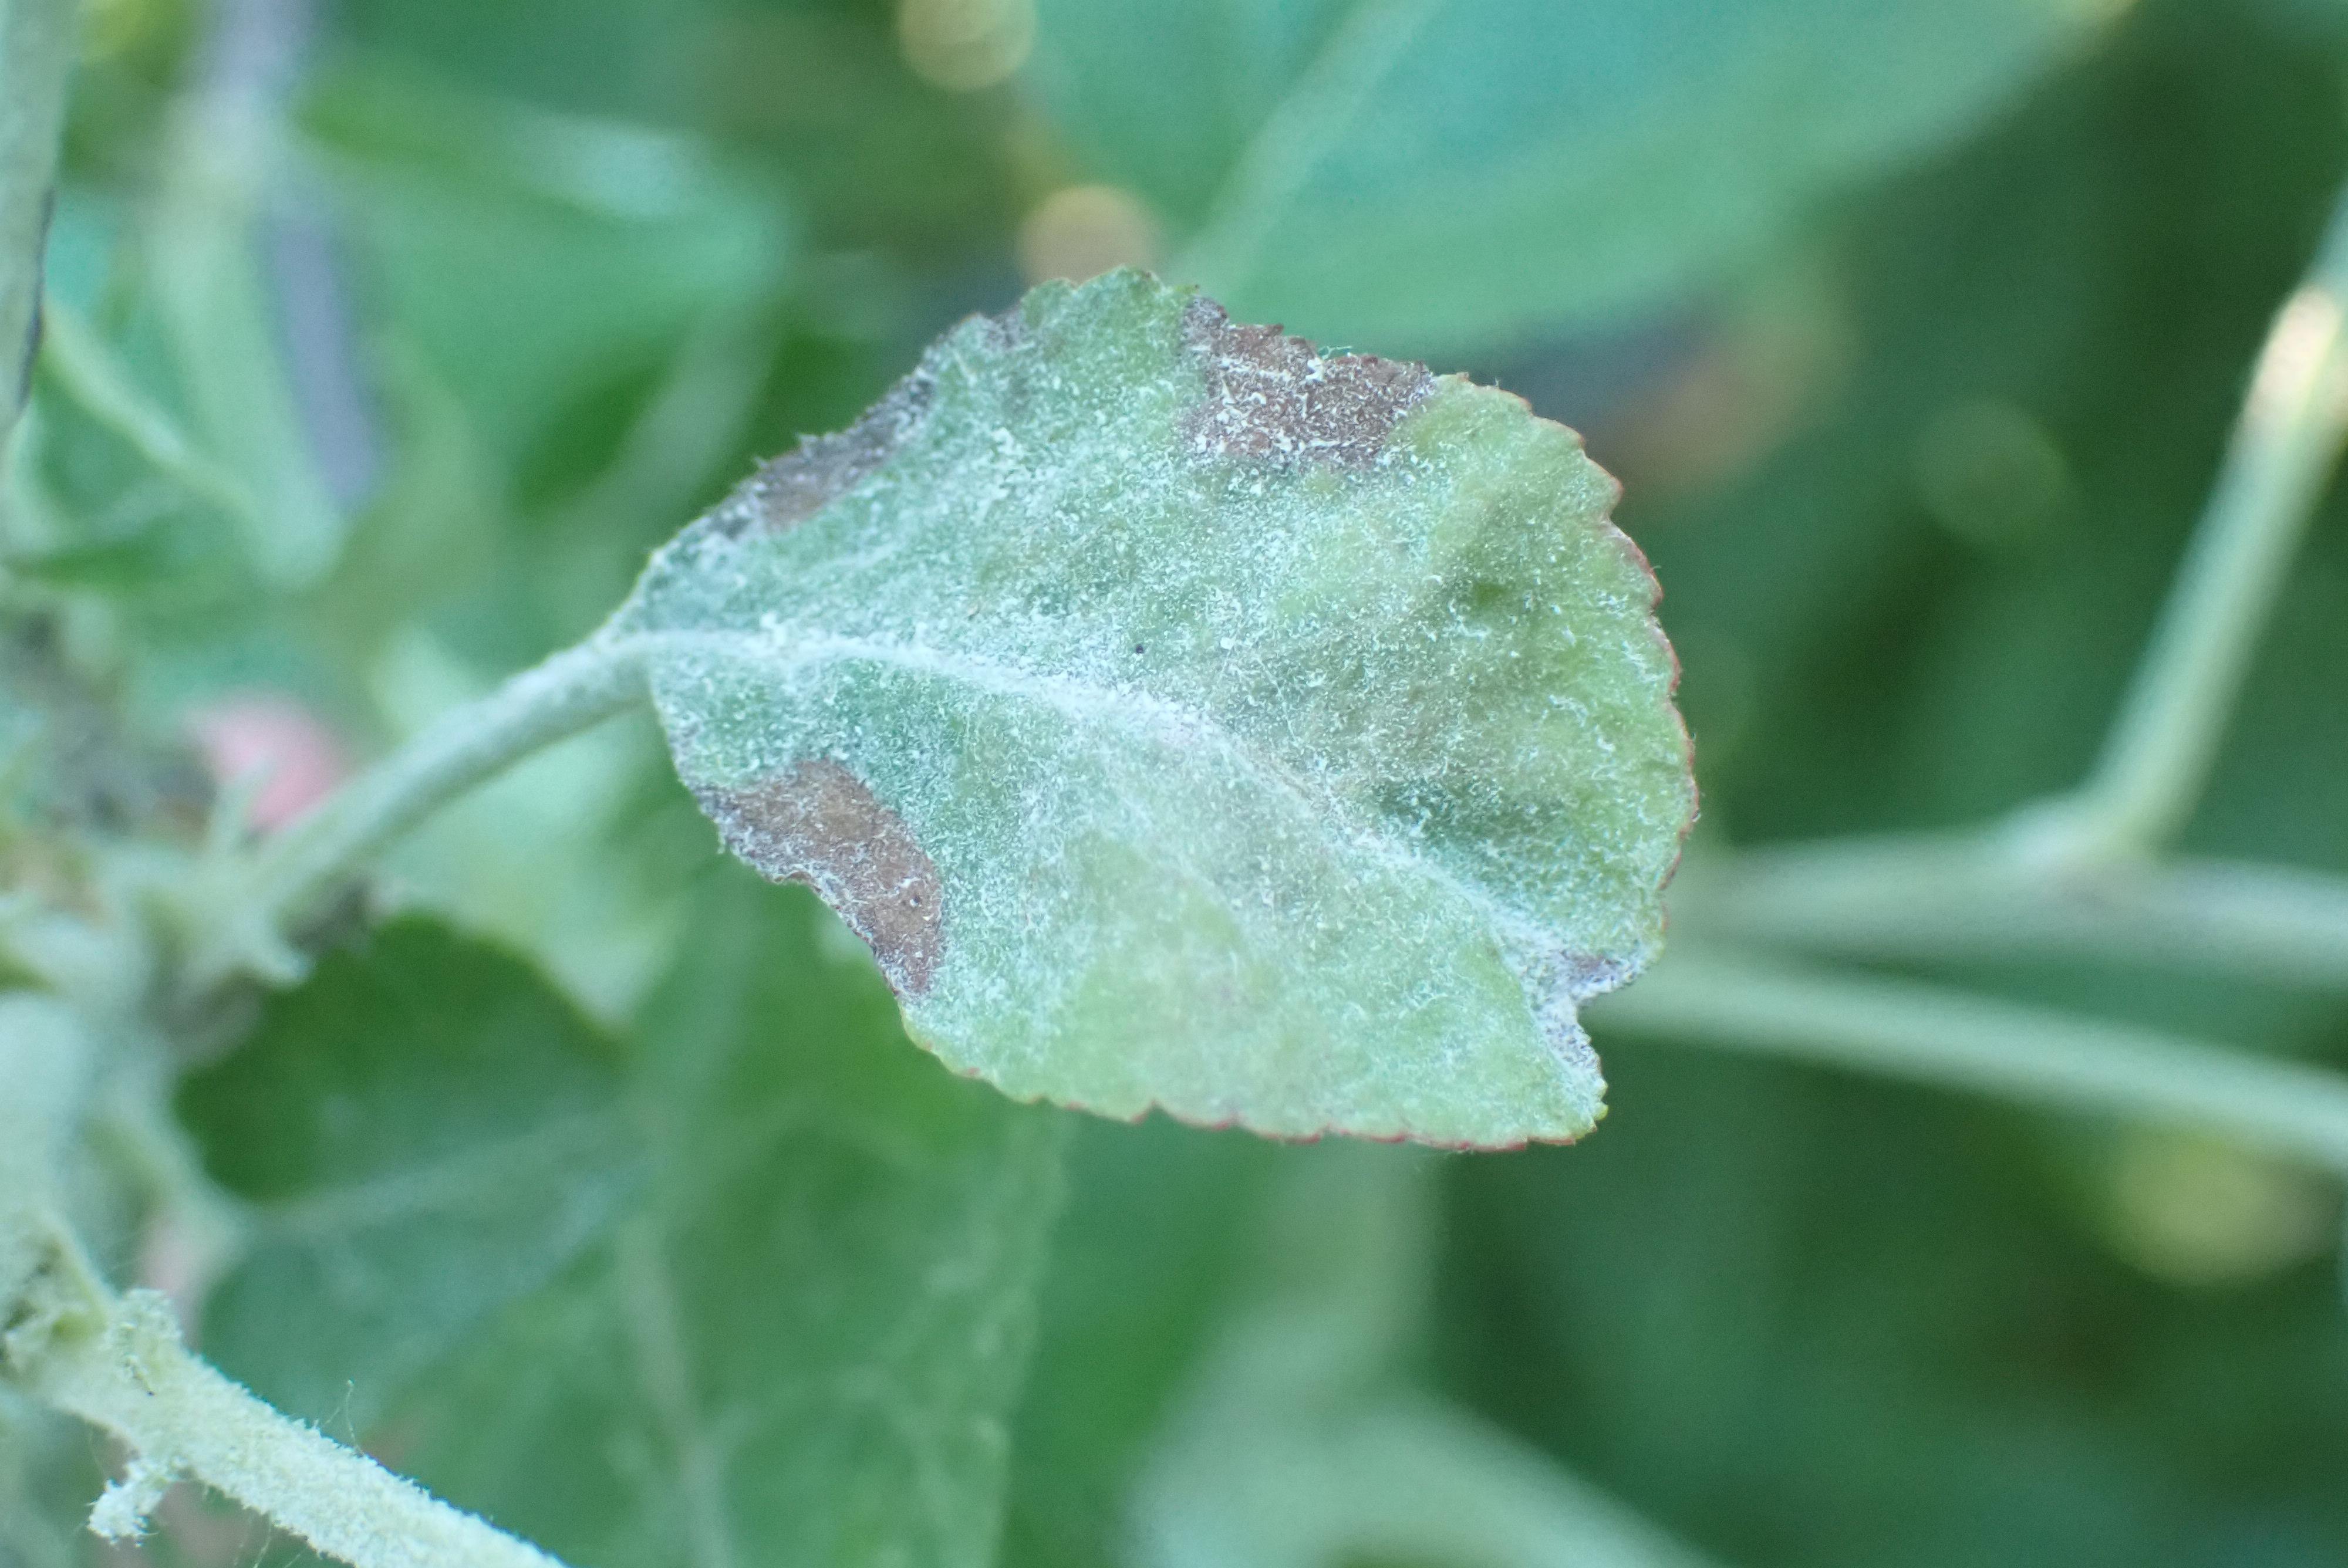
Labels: powdery_mildew